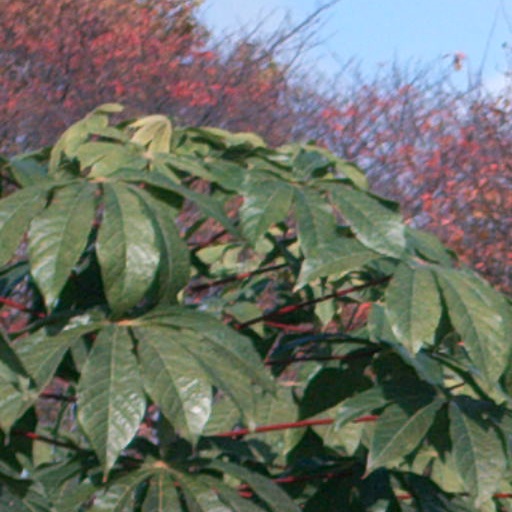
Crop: cassava